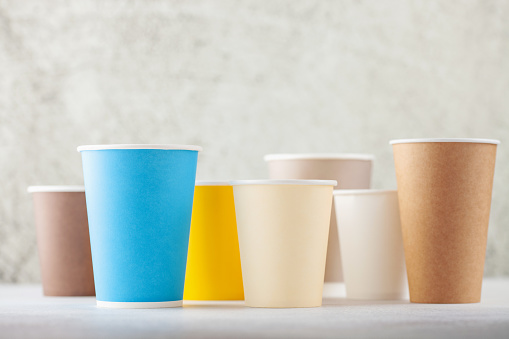
Label: paper